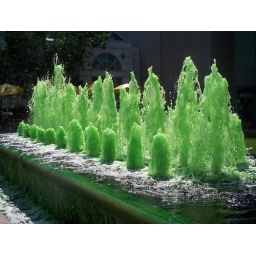
The water fountains were all colored green for the Irish Festival in Kansas City.